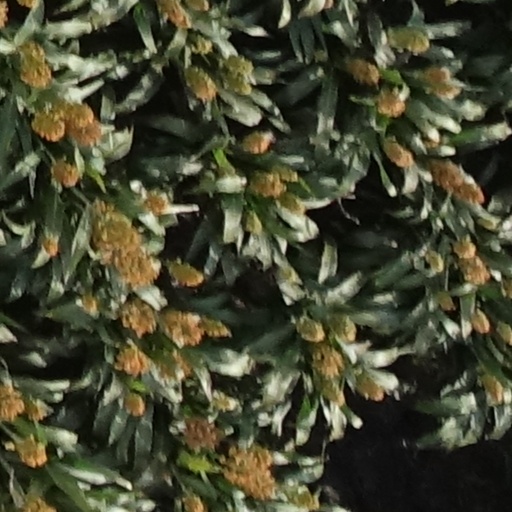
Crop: sorghum